Guckenheimer Warehouse

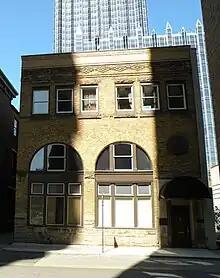

The Guckenheimer Warehouse, or the former Guckenheimer Whiskey Warehouse, is located at 125 First Avenue in the Downtown neighborhood of Pittsburgh, Pennsylvania. The building served as the warehouse for the Guckenheimer Whiskey, which was distilled in Freeport, Pennsylvania, until prohibition caused the company to shut down.